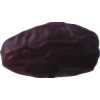
Label: dates